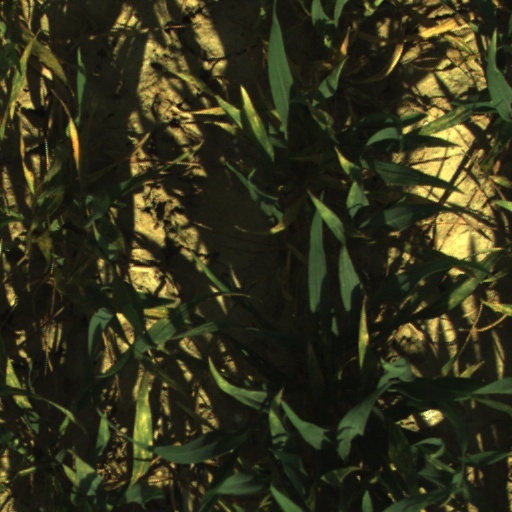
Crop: wheat